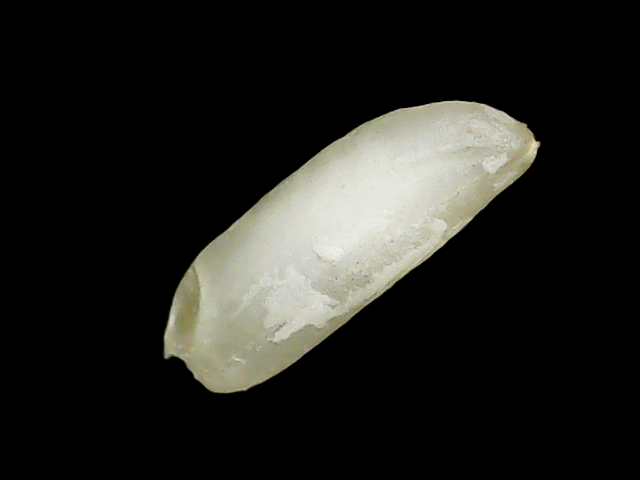
Rice variety: Binadhan26